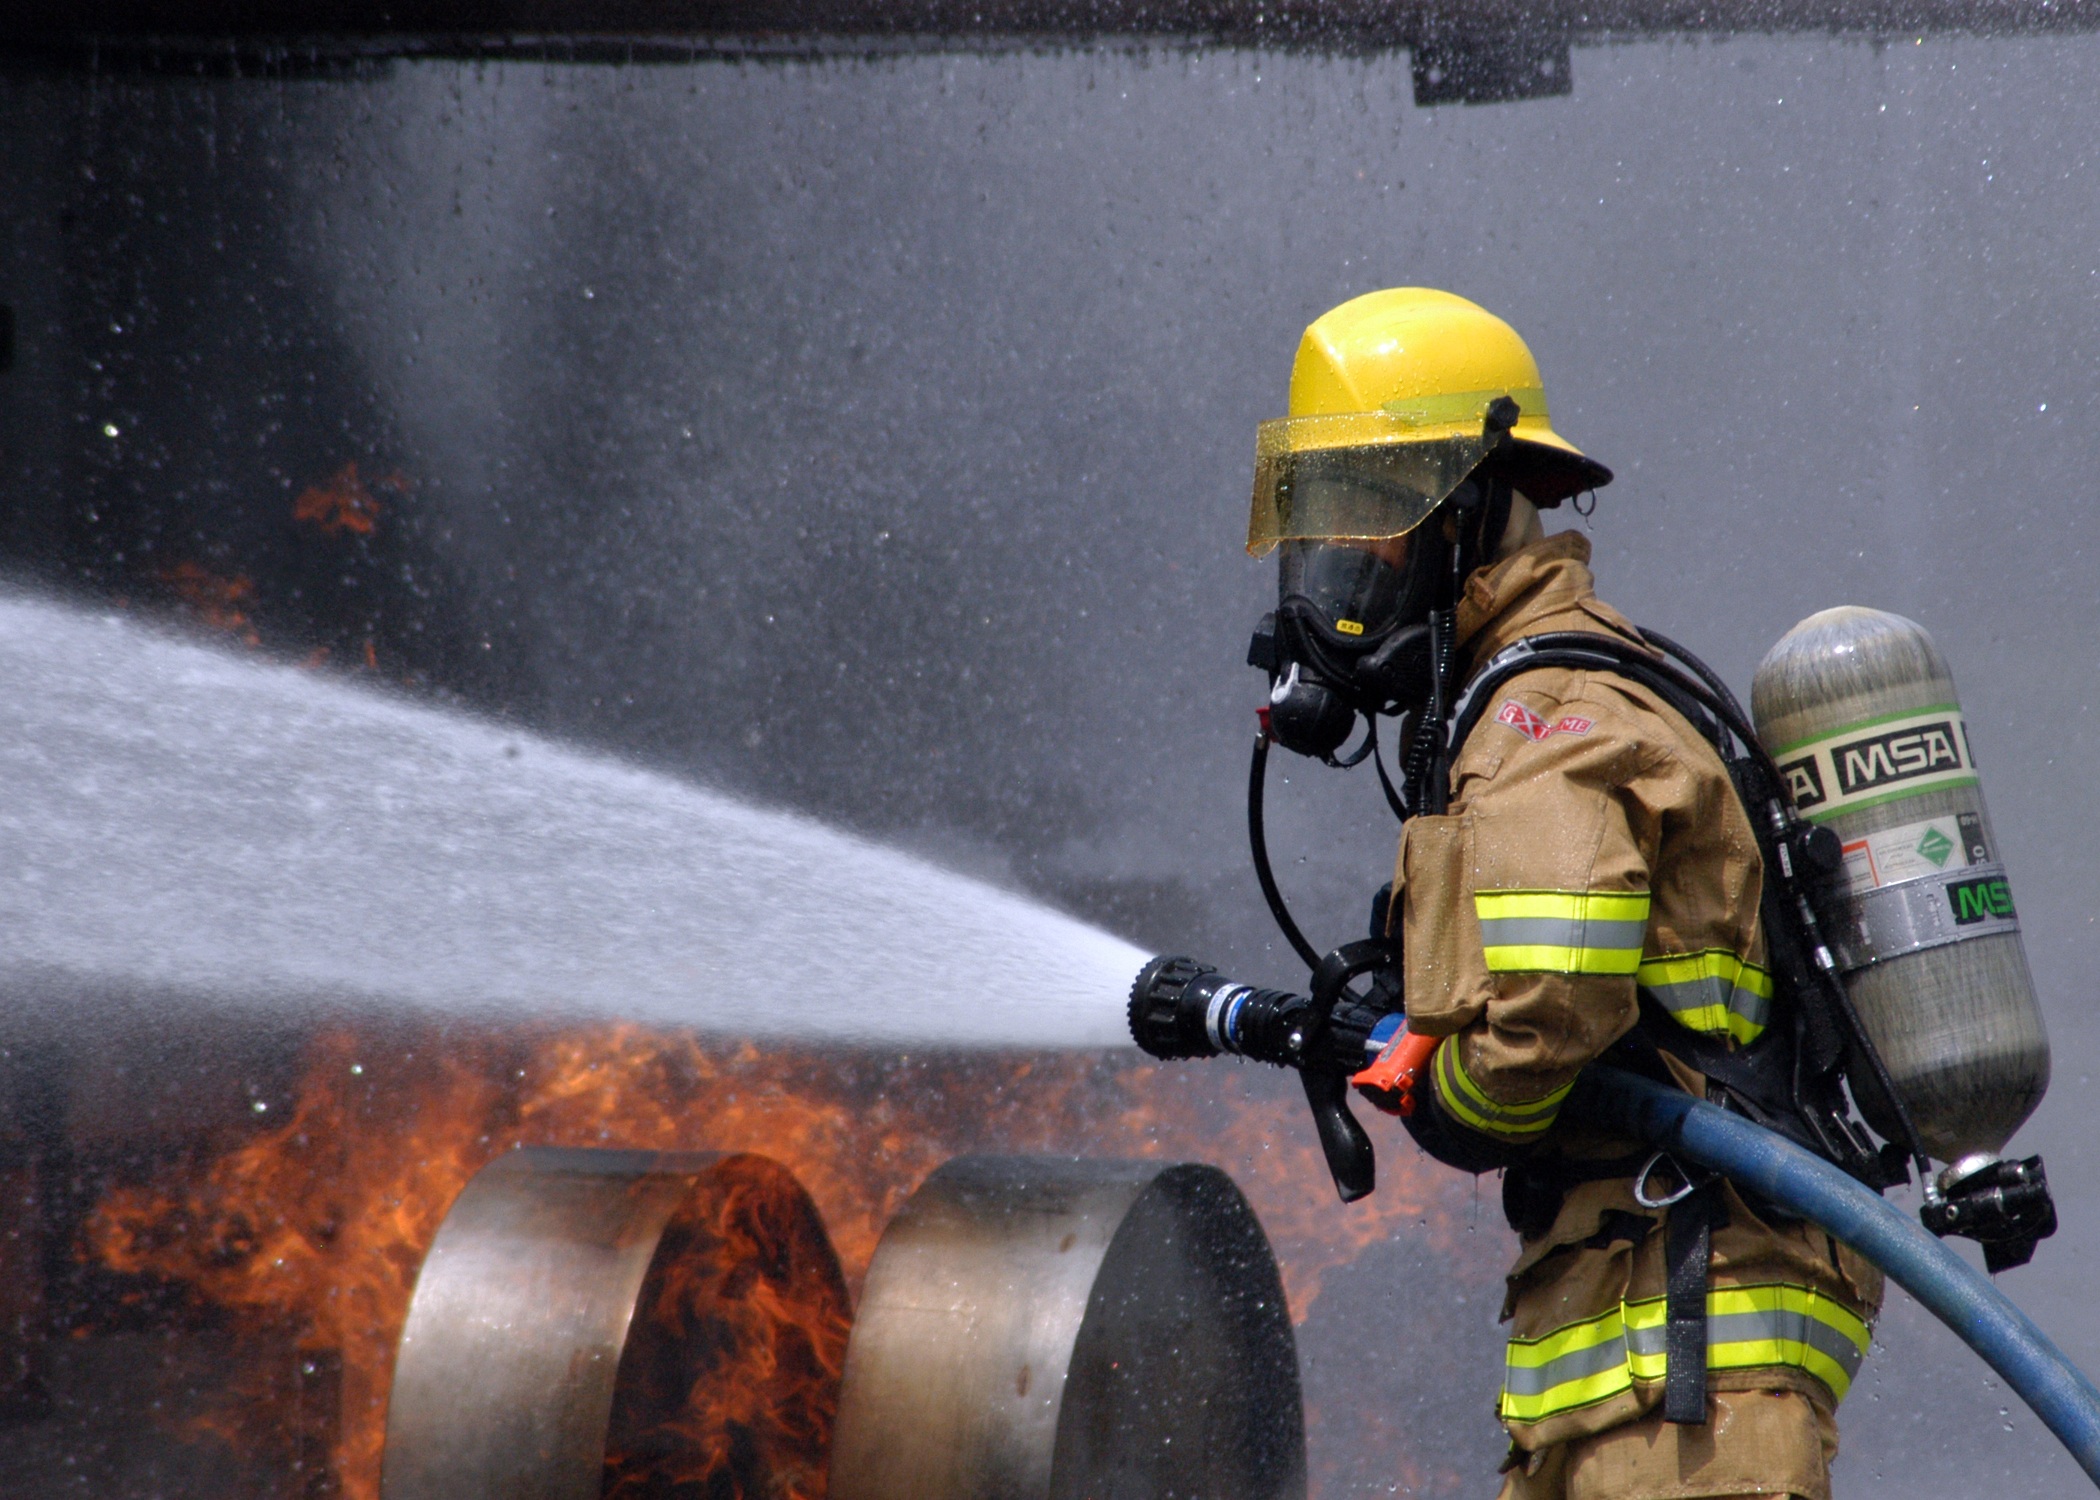
person, equipment, gear, training, profession, heat, helmet, hot, protection, flames, dangerous, firefighter, simulated plane fire